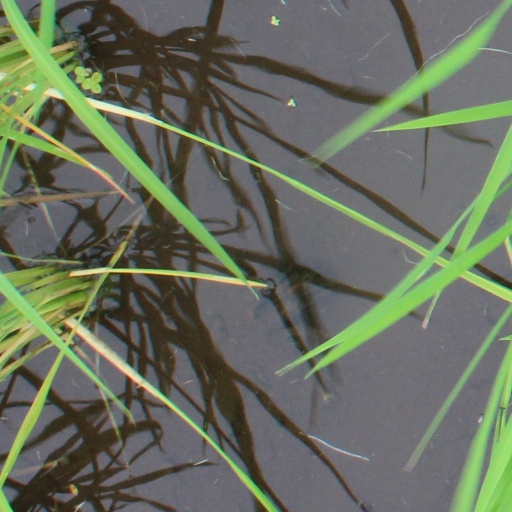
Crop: rice